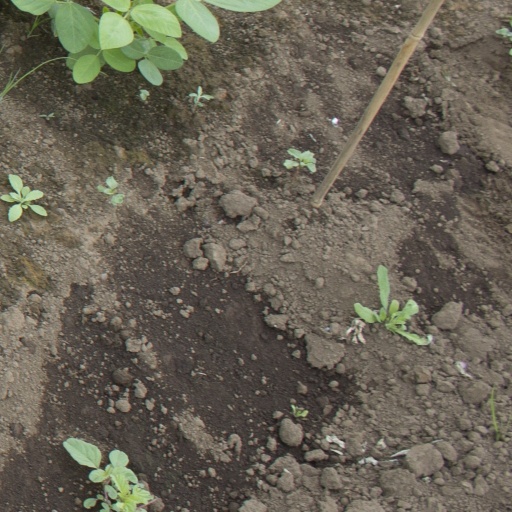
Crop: soybean